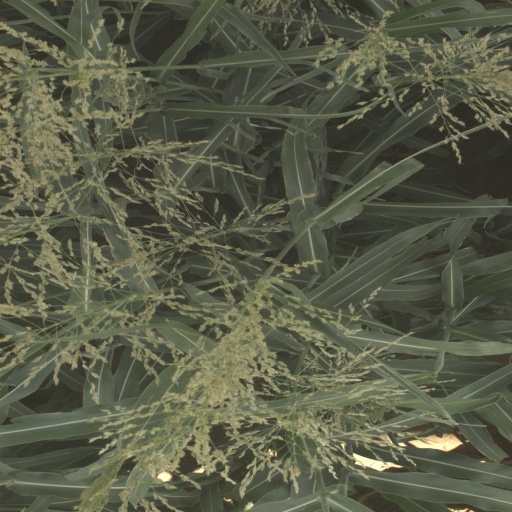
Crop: sorghum